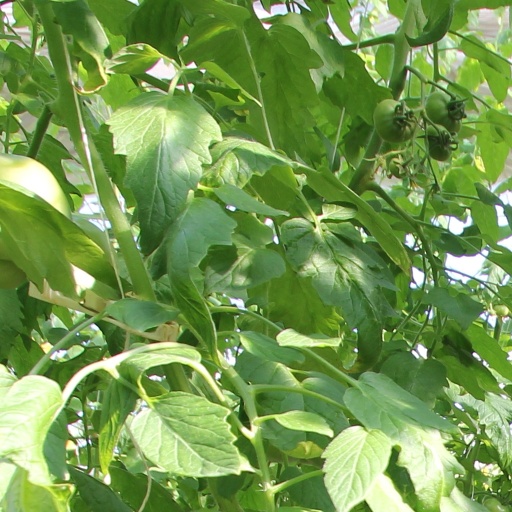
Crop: tomato